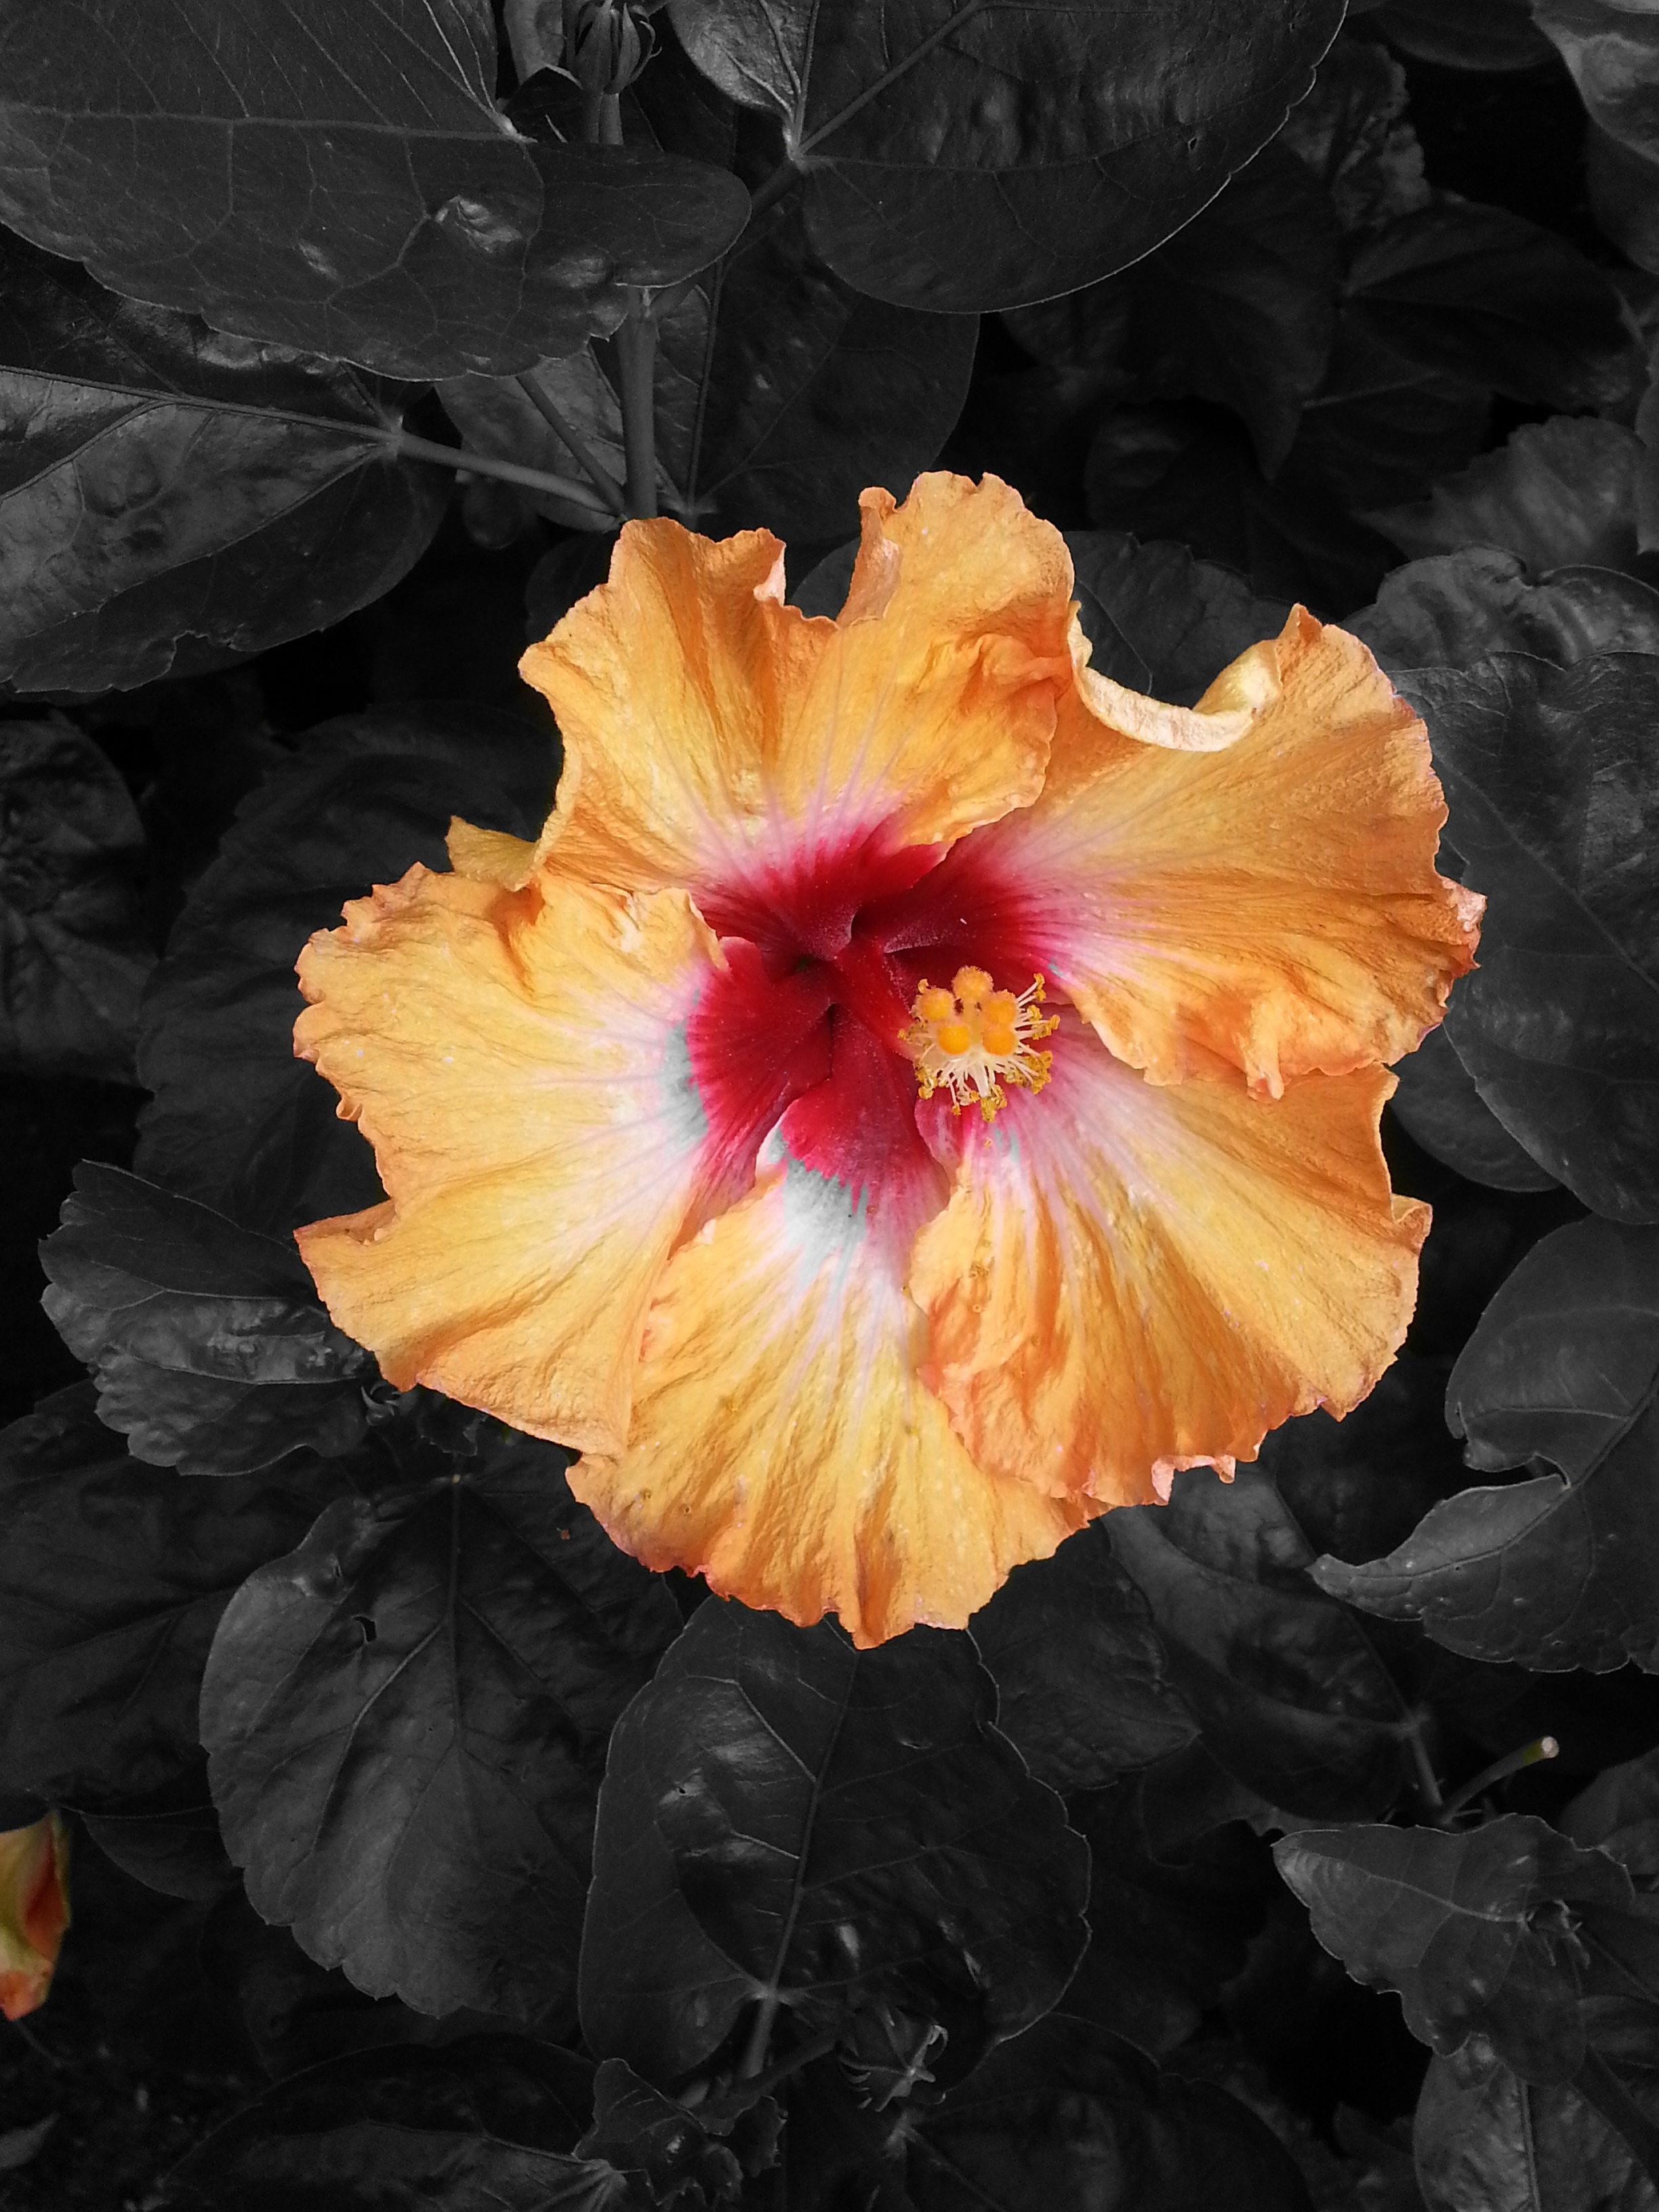
plant, leaf, flower, petal, orange, red, autumn, flora, close up, nero, hibiscus, macro photography, flowering plant, land plant